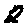
Label: 2